Bastimentos Island

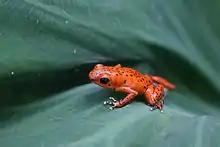
Red Poison-dart frog (Oophaga pumilio) - detail.

The north eastern side of Bastimentos Island faces the Caribbean Sea. Five beaches are found here along with stretches of cove inlets and coral reef. These beaches are: Wizard Beach, Red Frog Beach, Turtle Beach, North Beach and Playa Larga. The south western side of the island has a mangrove coastline with very calm water year round. The landscape is much more dramatic, with large rock faces, stretches of long beaches, in addition to coves and inlets. Most tourists take a 15-minute water taxi ride from Bocas Town to the south side of Bastimentos and walk across the island to Red Frog Beach.